Hyundai Galloper

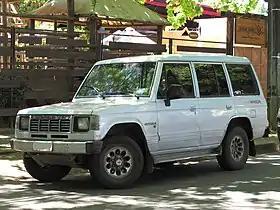
1996 Galloper XL (1st generation, facelifted)

The Hyundai Galloper, also known as the Galloper Exceed, Galloper Innovation, Mitsubishi Galloper, Asia Galloper or Hawtai Jitian, is a Full-size SUV manufactured by the South Korean manufacturer Hyundai from 1991 to 2004.